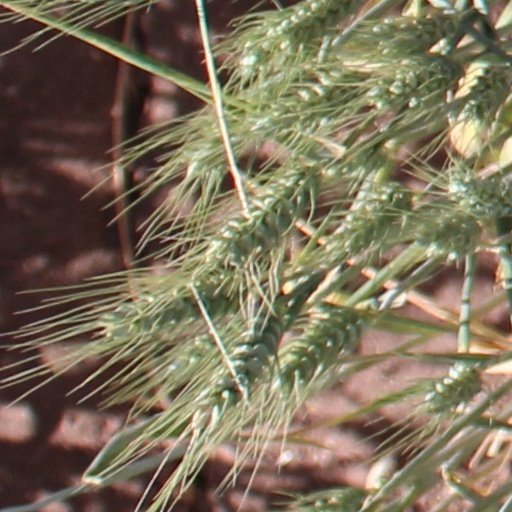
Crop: wheat